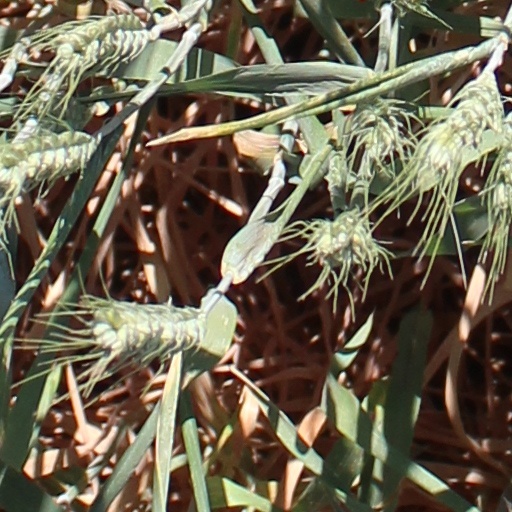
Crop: wheat